Keith Drury (artist)

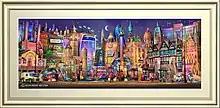
‘London Way’

After the controversy, Drury moved away from oil on canvas and created a new style of artworks using 3D modelling. He used this technique to produce urban landscapes and cityscapes, featuring well-known local landmarks combined with elements of humor and political satire. Each picture can take up to three months to complete due to the complex modelling process and the high levels of detail included. Most of the scenes include a red telephone box, a red postbox and a clock which tells the same time. Drury deliberates for hours on inconsequential details such as a perforated brake disc on a Harley-Davidson motorbike. Many British and international towns and cities are featured in the artworks.